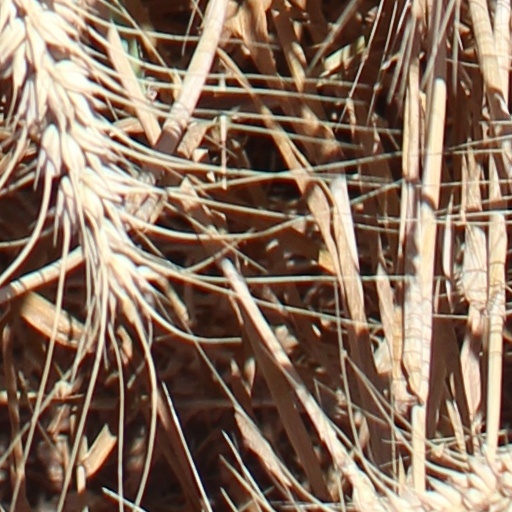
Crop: wheat